Will (philosophy)

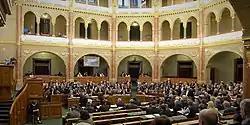
The House of Commons Voting on the Family of Action Plan in Budapest, Hungary—an example of the general will espoused by Rousseau.

According to Thompson, the general will has three rules that have to be obeyed in order for the general will to function as intended: (1) the rule of equality—no unequal duties are to be placed upon any other community member for one's personal benefit or for that of the community; (2) the rule of generality—the general will's end must be applicable to the likewise needs of citizens, and all the members' interests are to be accounted for; (3) the rule of non-servitude—no one has to relinquish themselves to any other member of the community, corporation, or individual, nor do they have to be subordinate to the mentioned community's, corporation's, or individuals' interests or wills.